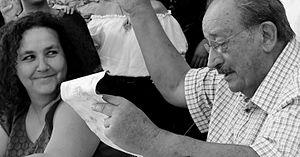
GEORGES BENEDETTI - 20e ANNIVERSAIRE DE L'INSTITUT REGIONAL DU CINEMA ET DE L'AUDIOVISUEL - LECTURE DE LA CHARTE CINE CORSICA A ANTISANTI
Georges Benedetti, né le 29 juillet 1930 à Antisanti et mort le 19 novembre 2018 à Bastia, est un médecin et homme politique français.